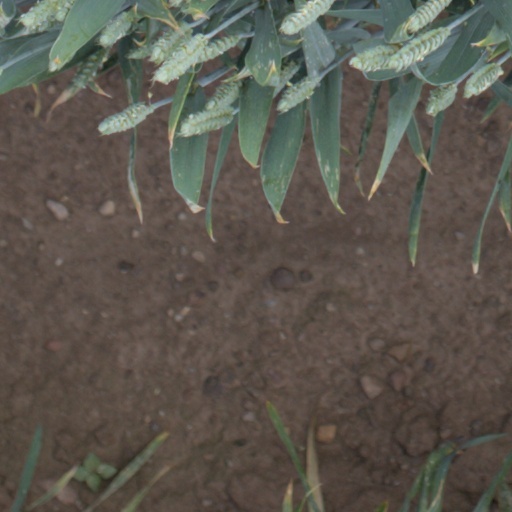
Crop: wheat